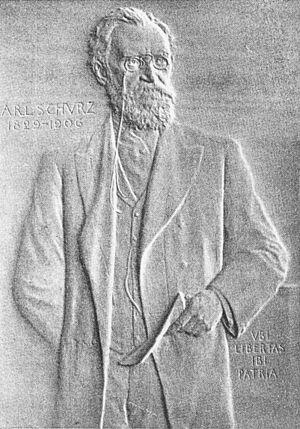
Victor David Brenner, né Avigdor David Brenner le 12 juin 1871 et mort le 5 avril 1924, est un sculpteur, graveur et médailleur litvak américain, connu principalement comme le concepteur du Lincoln Cent des États-Unis.